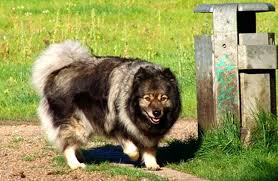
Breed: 223-n000092-keeshond